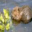
Label: beaver